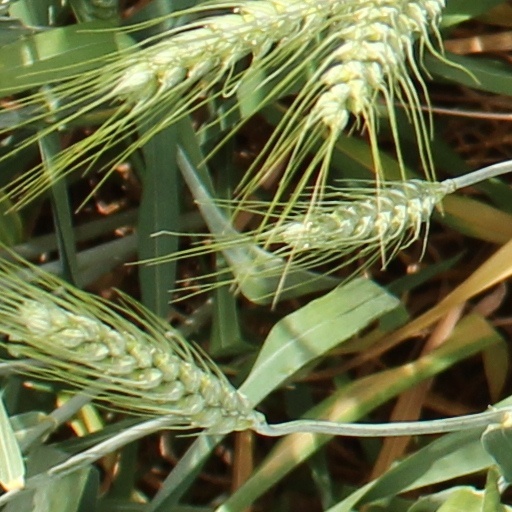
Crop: wheat